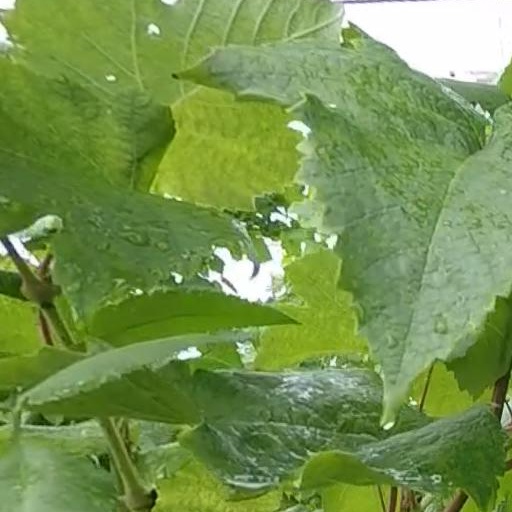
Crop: grape